Scared to Be Lonely

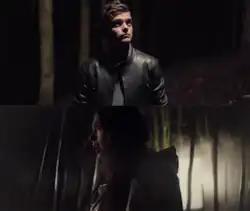
Garrix wanders a landscape while Lipa sings in a forest in the music video

The music video for "Scared to Be Lonely" was directed by Blake Claridge and released alongside the song. After receiving notice of the music video, the service production company LS Productions went in search of an expansive landscape with Scandinavian-looking wood and a house. The company sourced several potential locations around Scotland, eventually choosing a Category B-listed 19th century building in Dumfries and Galloway. The music video production team enlisted the help of Flying Pictures to shoot the video with drones. Two drone teams were used, one to supply a bright light on Garrix that emphasizes his character's loneliness, and one to actually film the video with an Alexa camera.